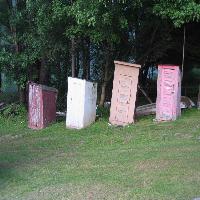
Weather: cloudy or overcast